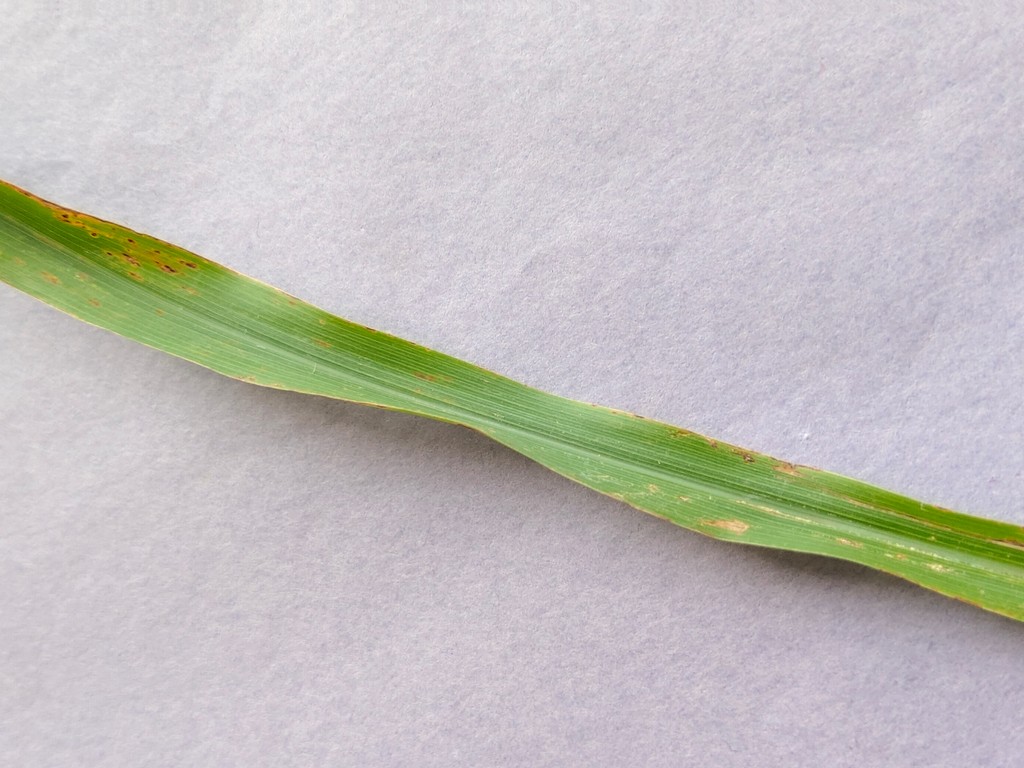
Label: Unhealthy